Glenblythe Plantation

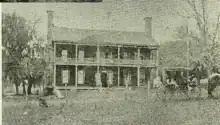
Glenblythe Plantation, former home of Thomas Affleck (1812–1868).

The Glenblythe Plantation is a former plantation in Gay Hill, Washington County, Texas. Before the American Civil War, it was cultivated with slave labor. The plantation home is no longer standing, however in 1967, a historical marker was installed where it used to stand, as a reminder of a bygone era.